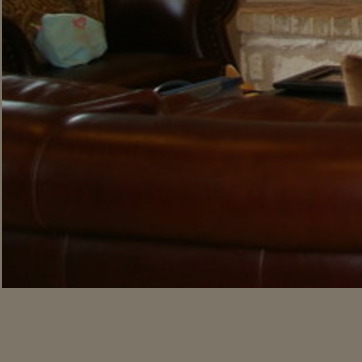
Material: leather